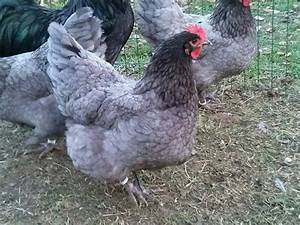
Label: gallina